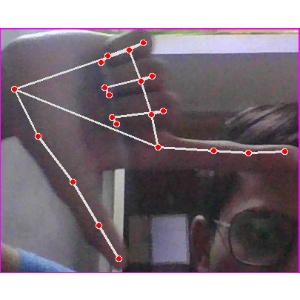
अक्षर: ख